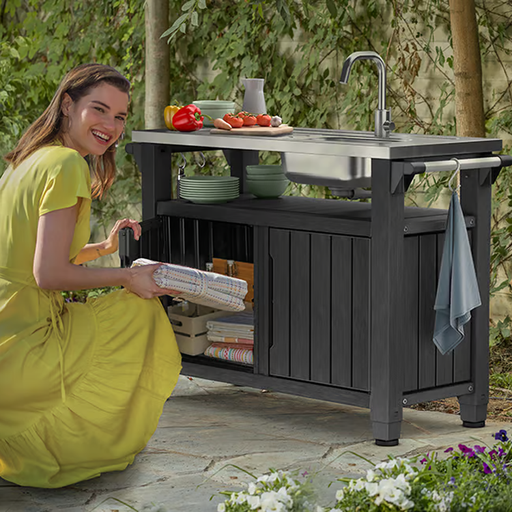
קטגוריה: מתנות בתוספת תשלום
תיאור: מטבח חוץ עם כיור ומשטח נירוסטה מבית KETER
דגם: יוניטי קיצ'ן
תשלום נוסף: 450 ₪
מידע נוסף: מתנה בתוספת תשלום